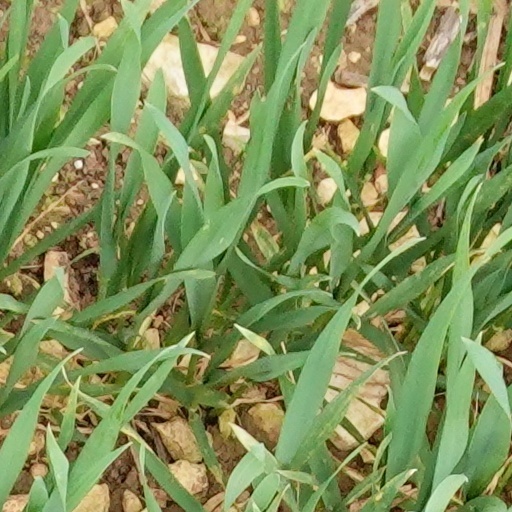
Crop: wheat